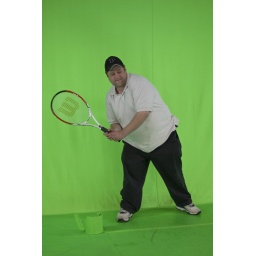
Large man in front of a green screen